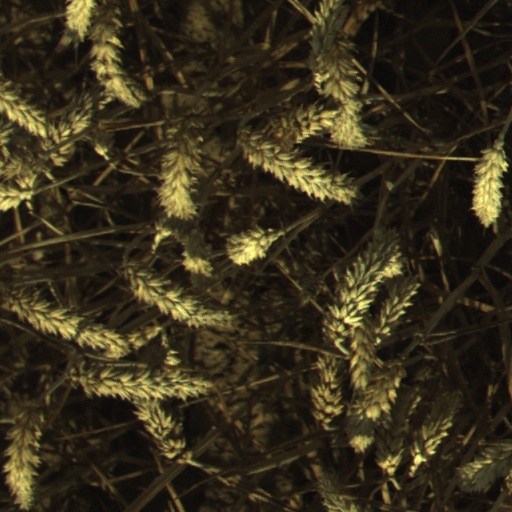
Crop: wheat